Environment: real
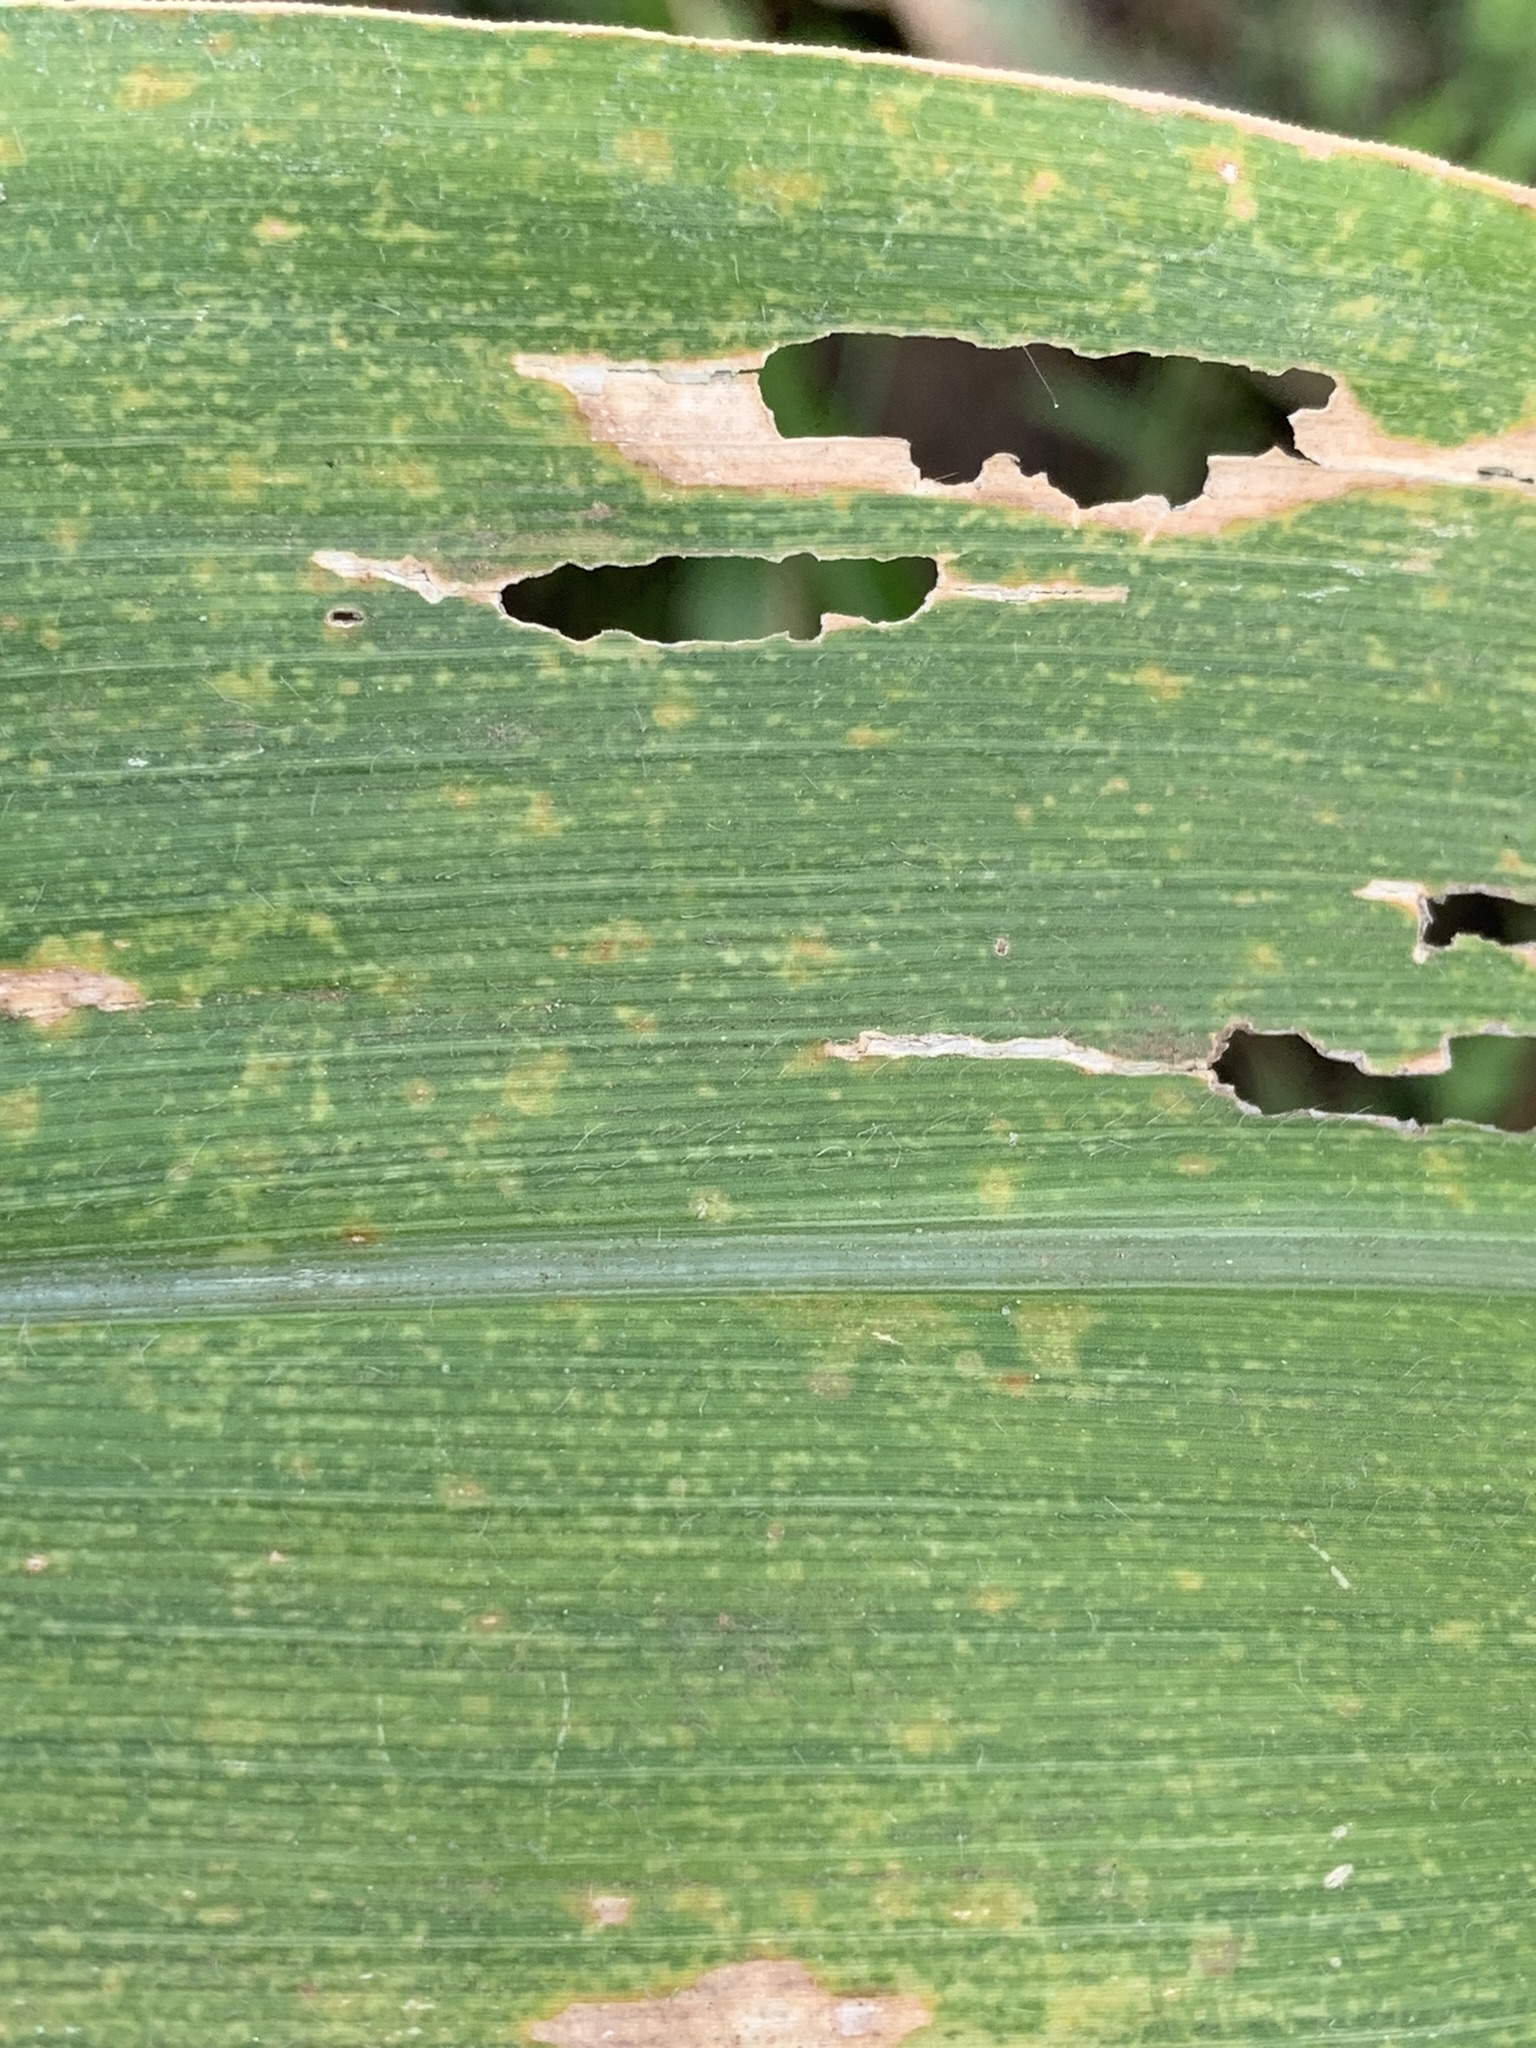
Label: lethal_necrosis